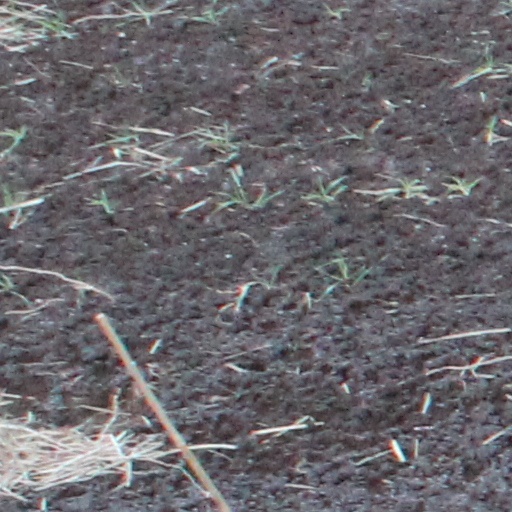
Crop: wheat